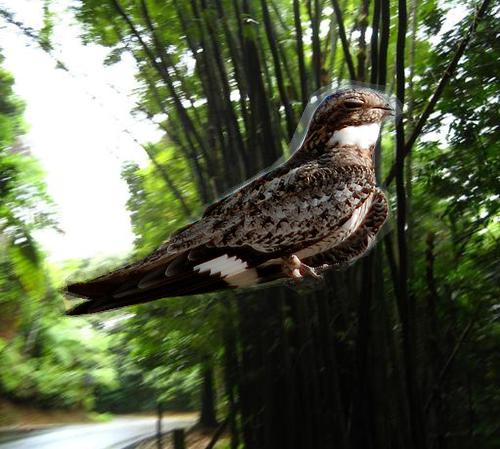
Bird species: Nighthawk
Bird type: landbird
Background: land